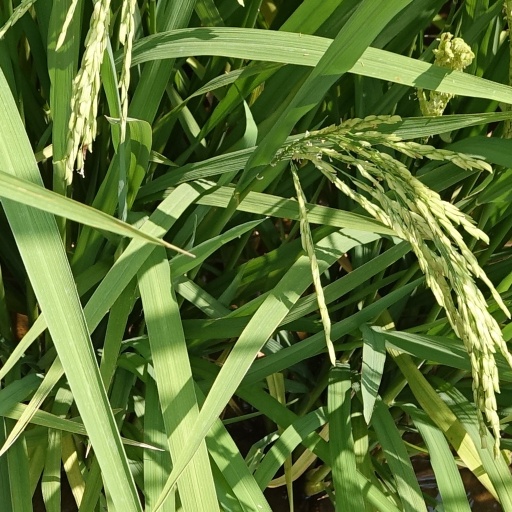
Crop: rice